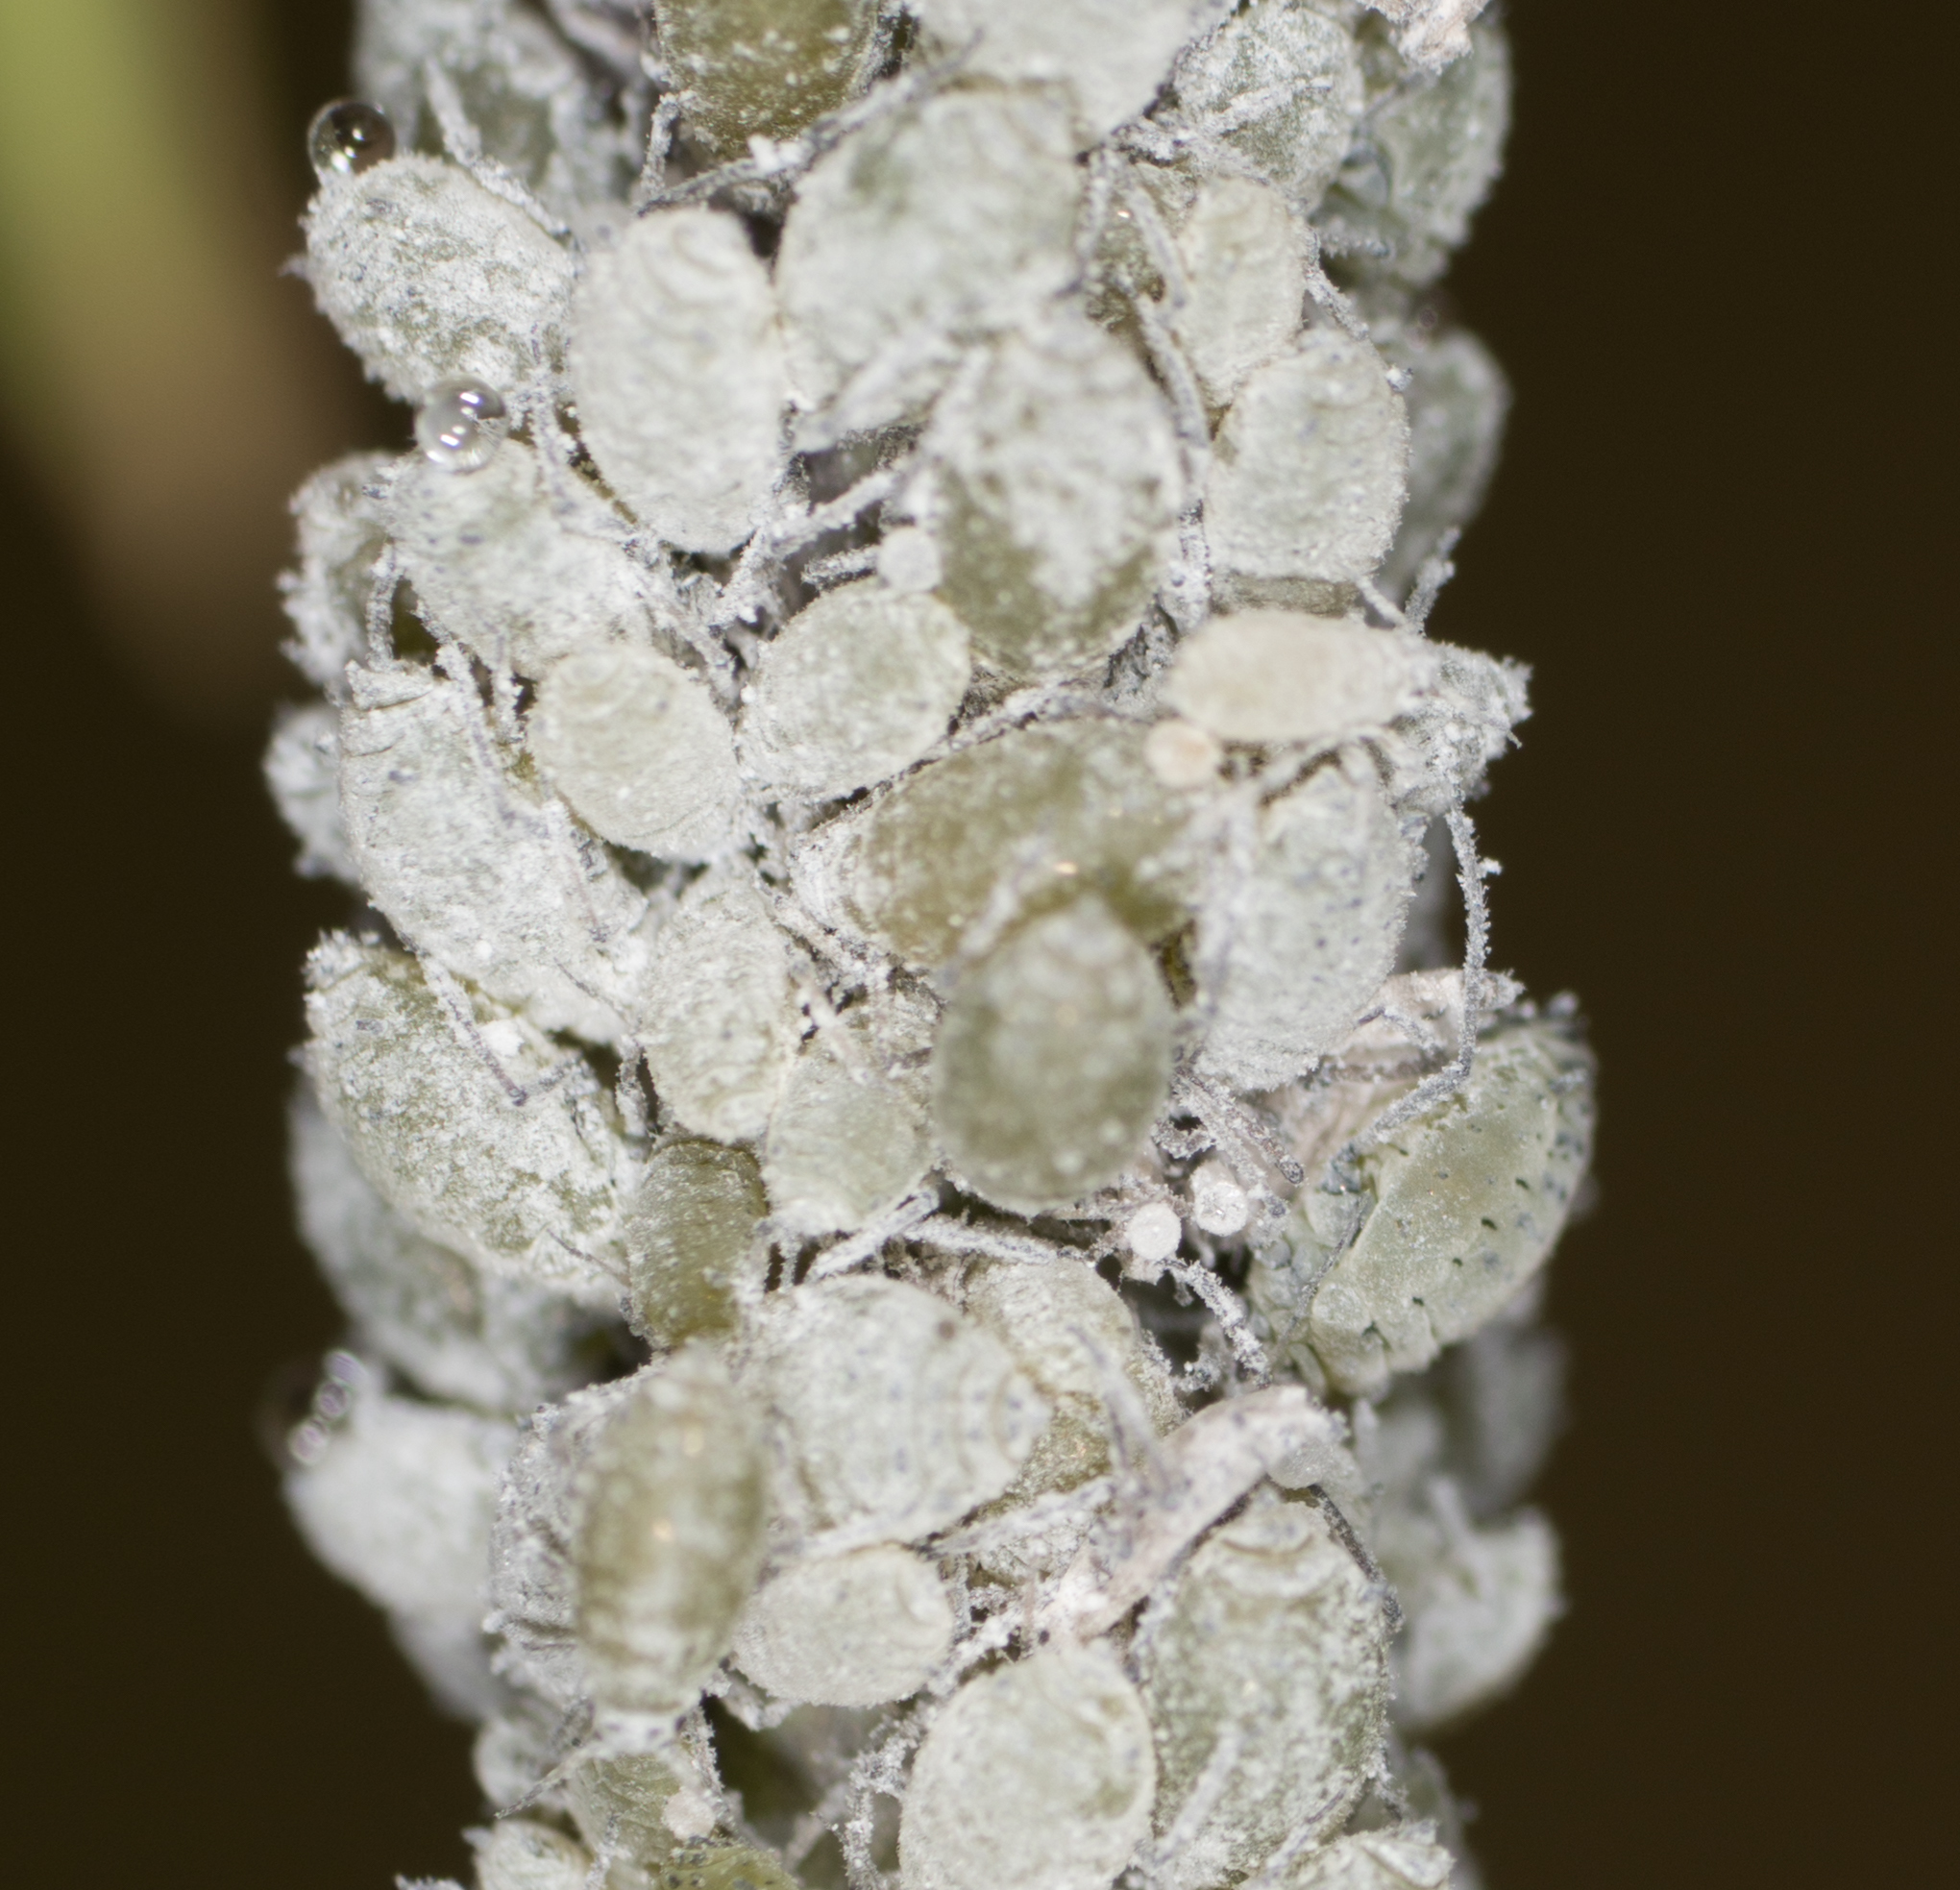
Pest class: cabbage_aphid